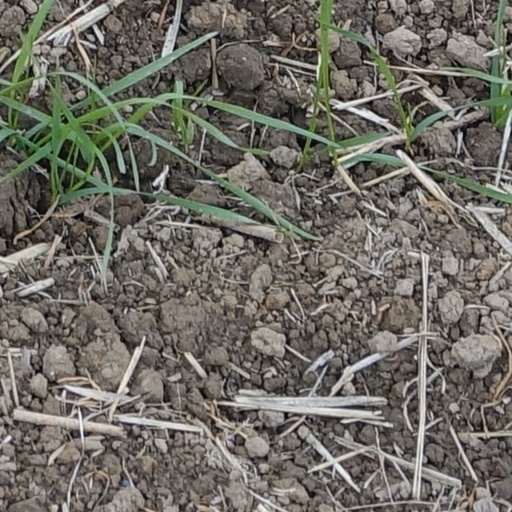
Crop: wheat